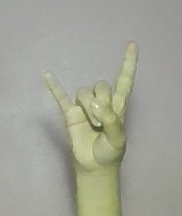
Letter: la